Ore resources on Mars

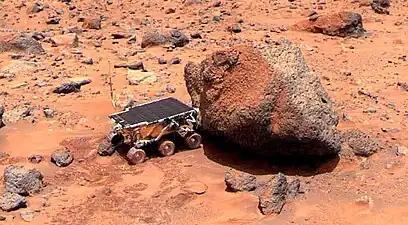
Pathfinder's "Souourner" rover is taking its Alpha Proton X-ray Spectrometer measurement of the Yogi Rock (NASA). This instrument measured the elements in the rock.

It has for some time been accepted by the scientific community that a group of meteorites came from Mars. As such, they represent actual samples of the planet and have been analyzed on Earth by the best equipment available. In these meteorites, called SNCs, many important elements have been detected. Magnesium, aluminium, titanium, iron, and chromium are relatively common in them. In addition, lithium, cobalt, nickel, copper, zinc, niobium, molybdenum, lanthanum, europium, tungsten, and gold have been found in trace amounts. It is quite possible that in some places these materials may be concentrated enough to be mined economically.